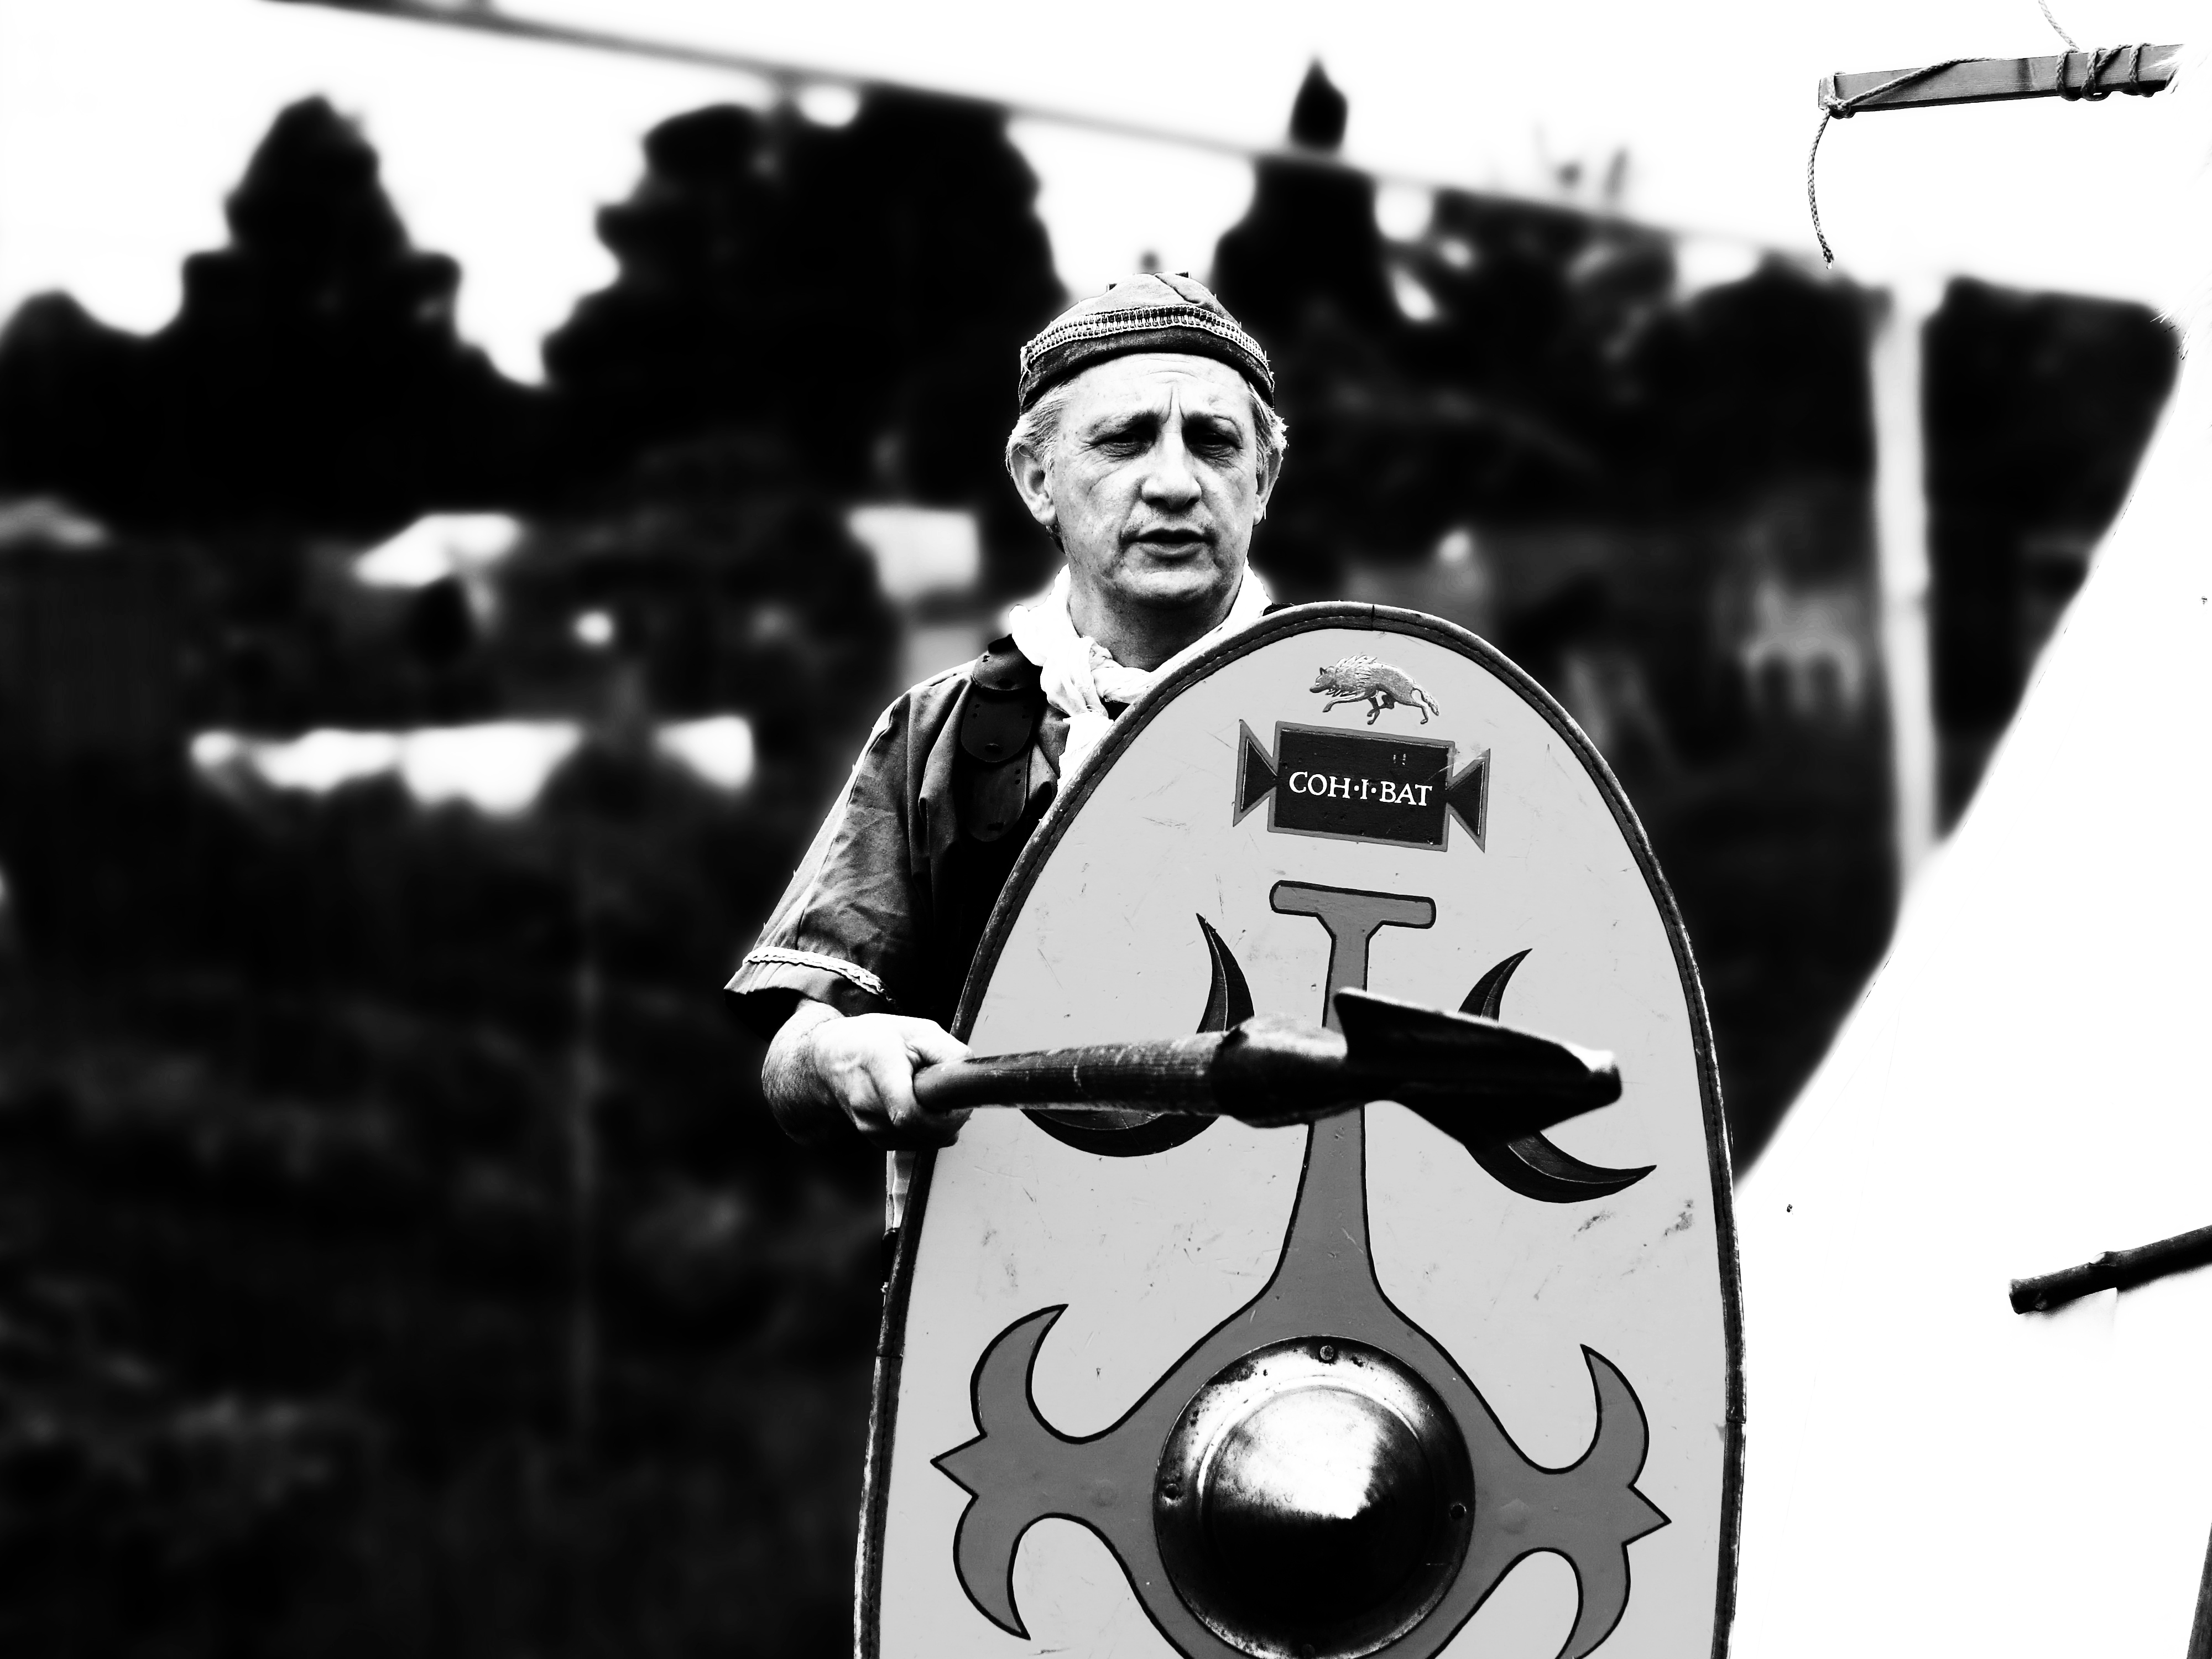
person, black and white, clothing, black, monochrome, uk, costume, cartoon, peterborough, theromansoffaneroad1, monochrome photography